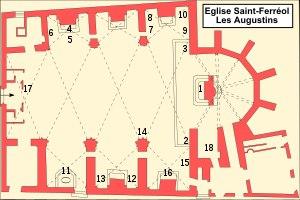
L'église des Augustins ou de Saint-Ferréol les Augustins se situe dans le 1ᵉʳ arrondissement de Marseille, au quai des Belges, entre les rues du Beausset, la rue de la reine Élisabeth et la rue des Augustins.